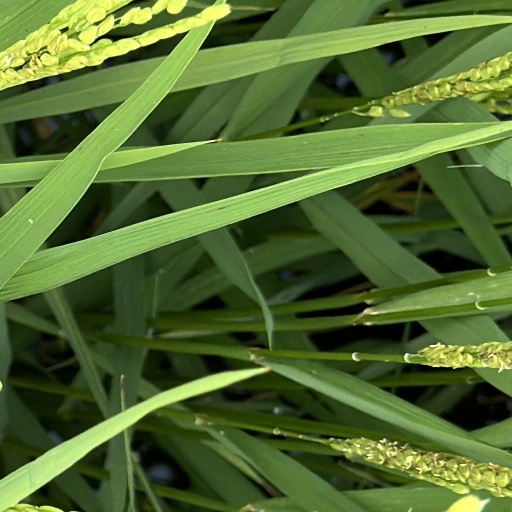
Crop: rice